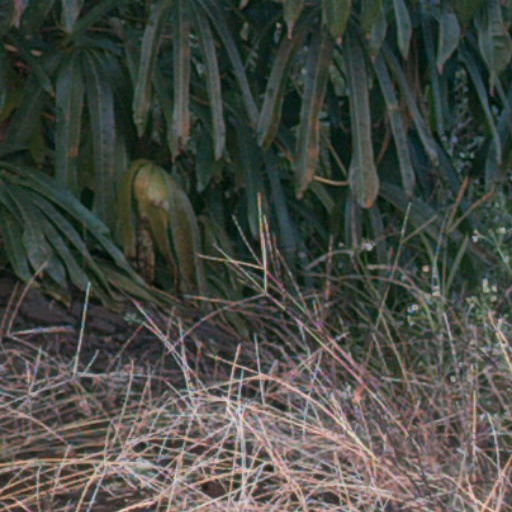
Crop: cassava